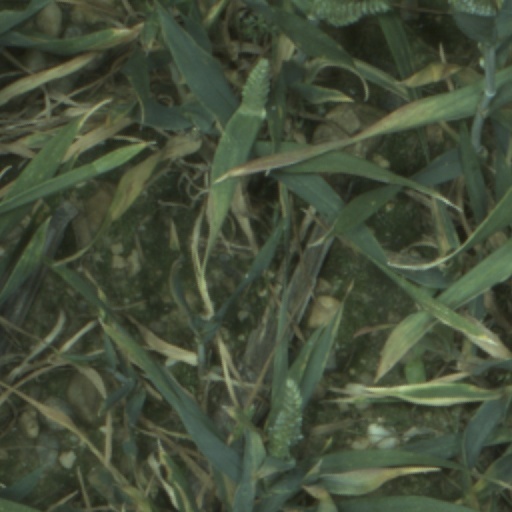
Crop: wheat